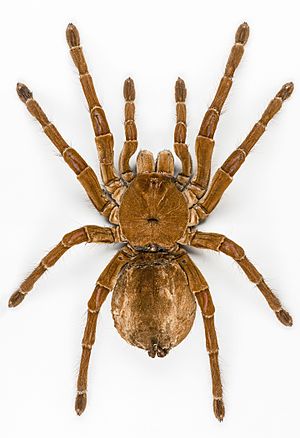
Goliatfugleedderkop
Goliatfugleedderkop, voksen hun
Goliatfugleedderkop, voksen hun
Goliatfugleedderkop er formentlig verdens største fugleedderkop målt efter størrelsen af dens benspænd, som kan være på mere end 30 cm. Edderkoppen kan nå op på en vægt på mere end 120 gram.